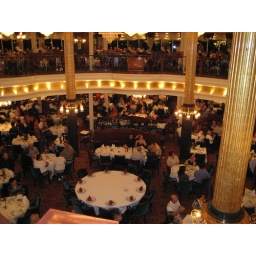
J in Spain sitting on the balcony of the state room on the ship 079